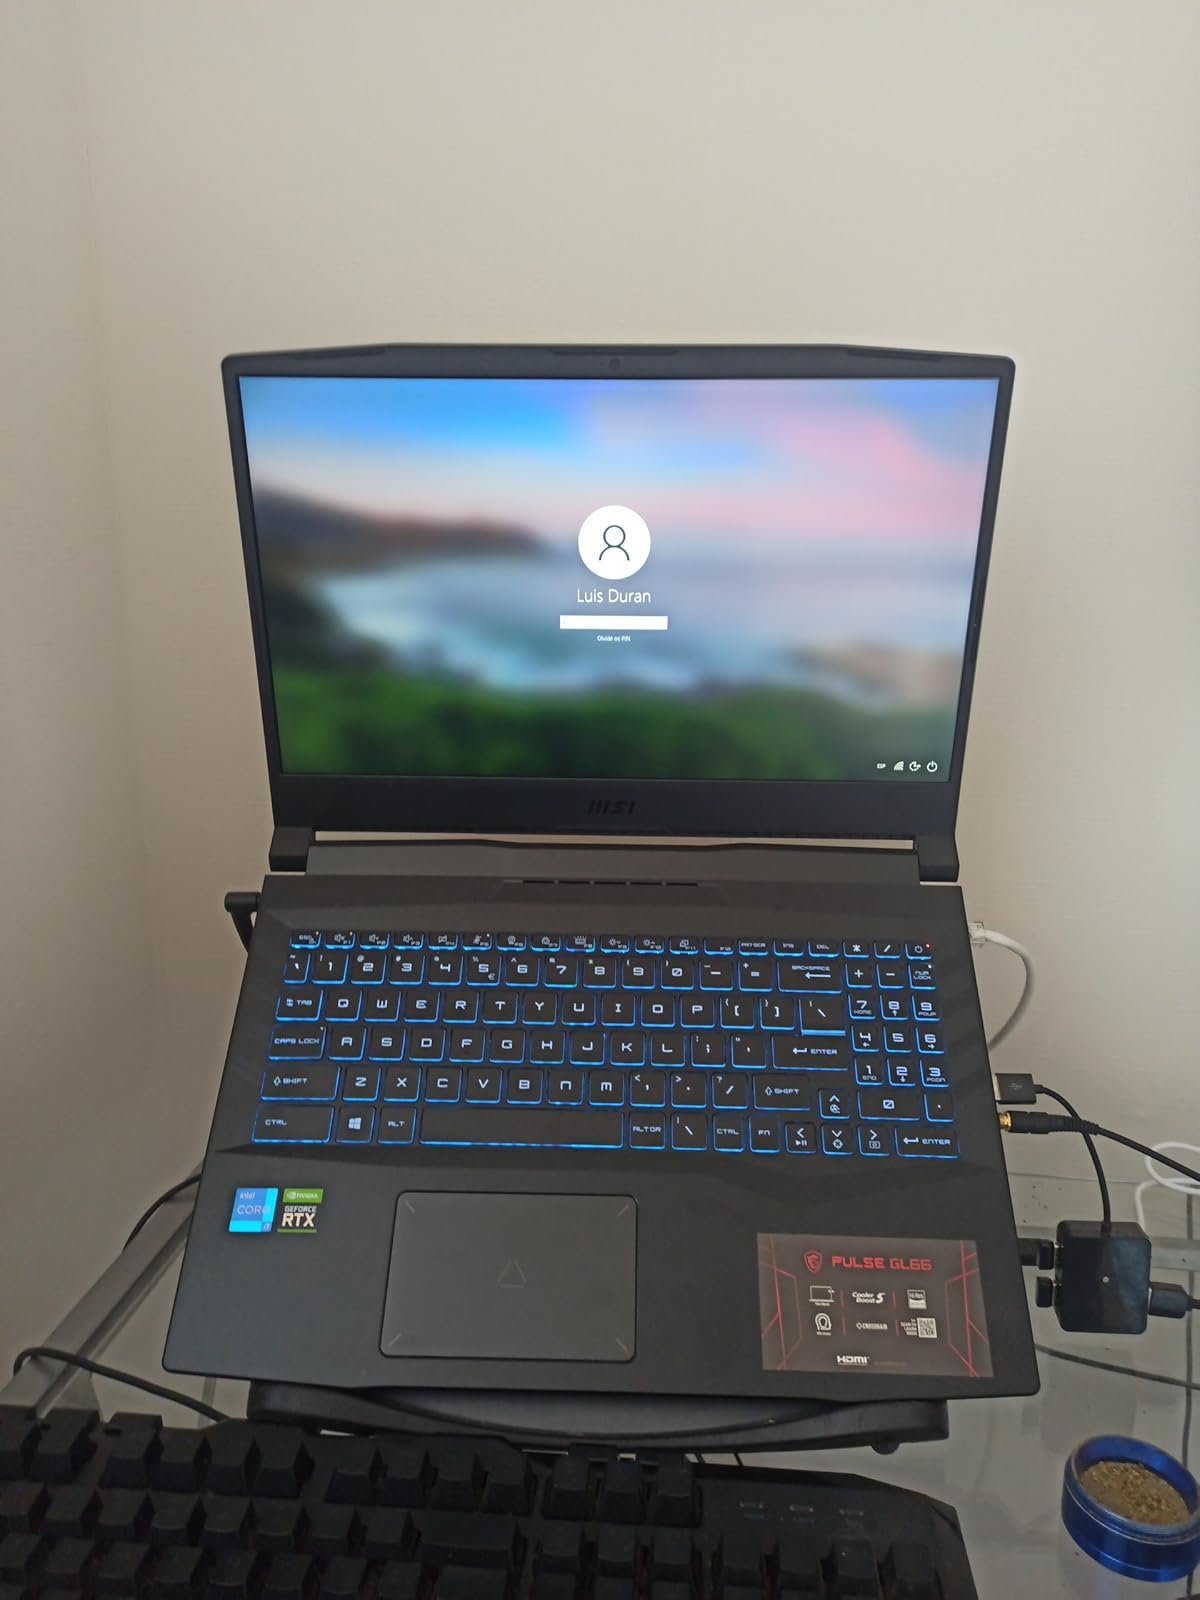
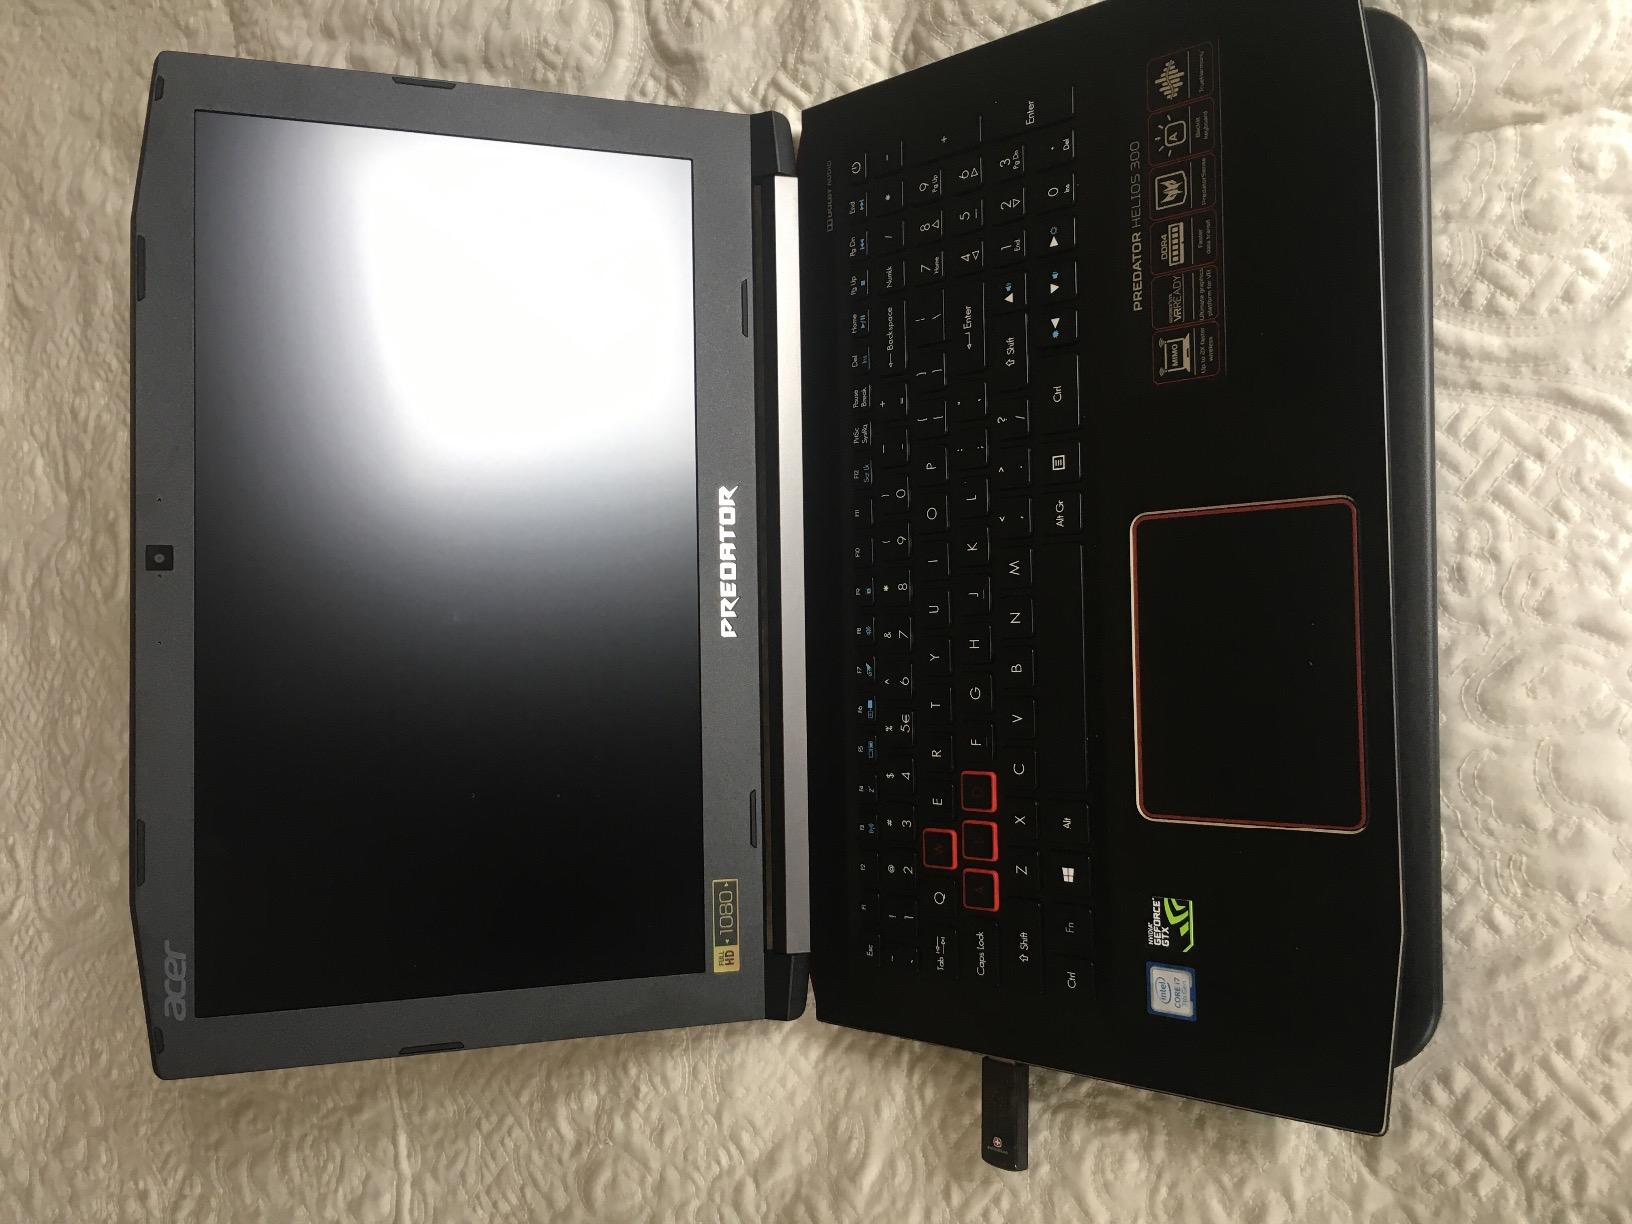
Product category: laptop
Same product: no